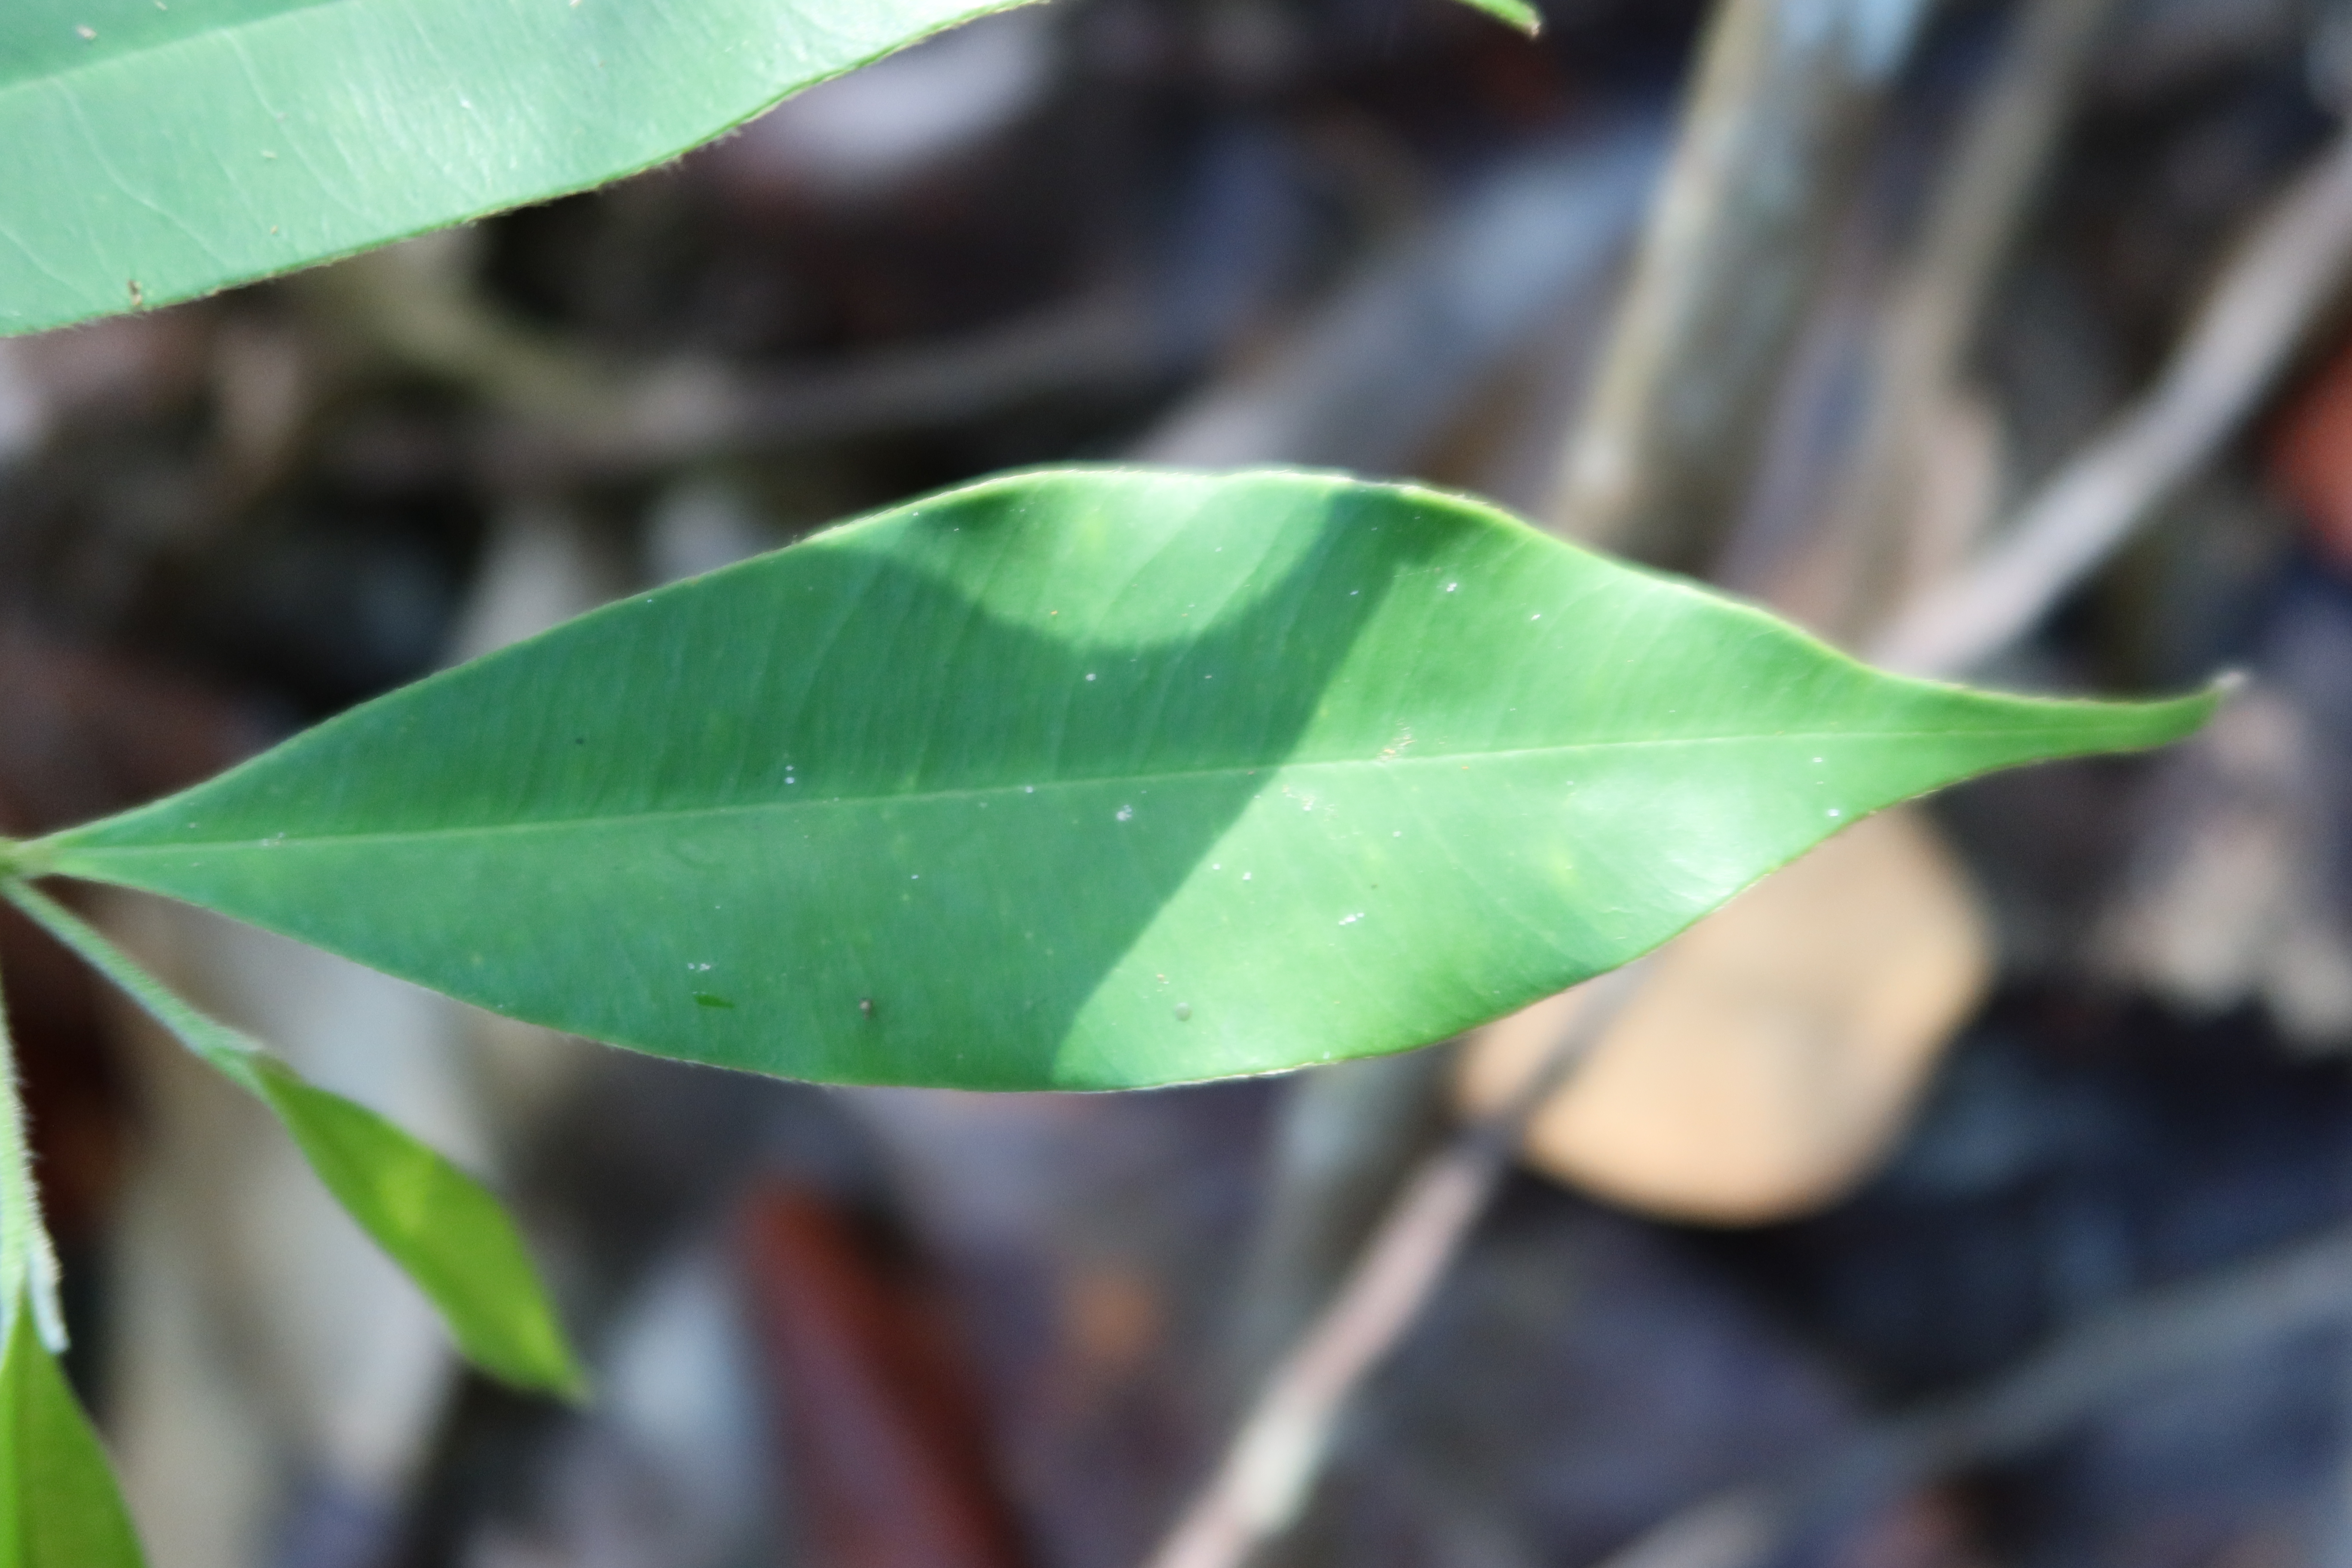
Label: Powdery mildew